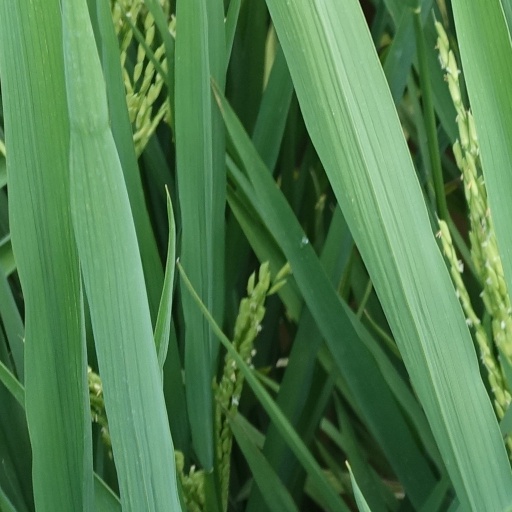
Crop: rice